GABRA2

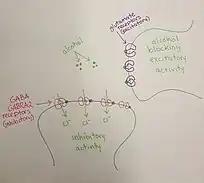

Since GABRA 2 subunit mediates anxiolytic activity, long term use or withdrawal of ethanol can cause dependence alterations in the GABA-A receptor.